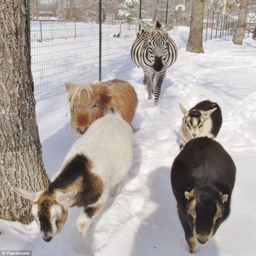
day out : barcode the zebra and some of the other animals take a stroll in the snow